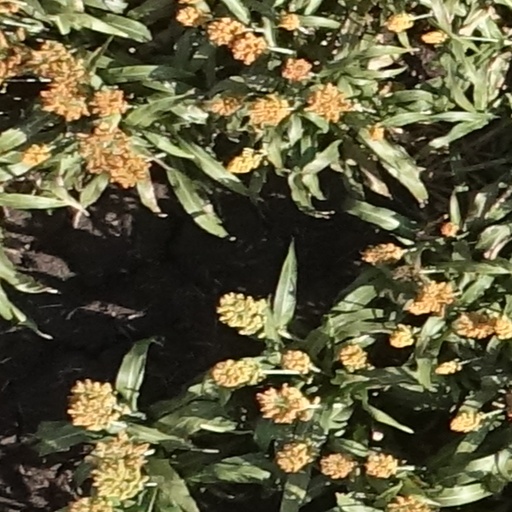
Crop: sorghum